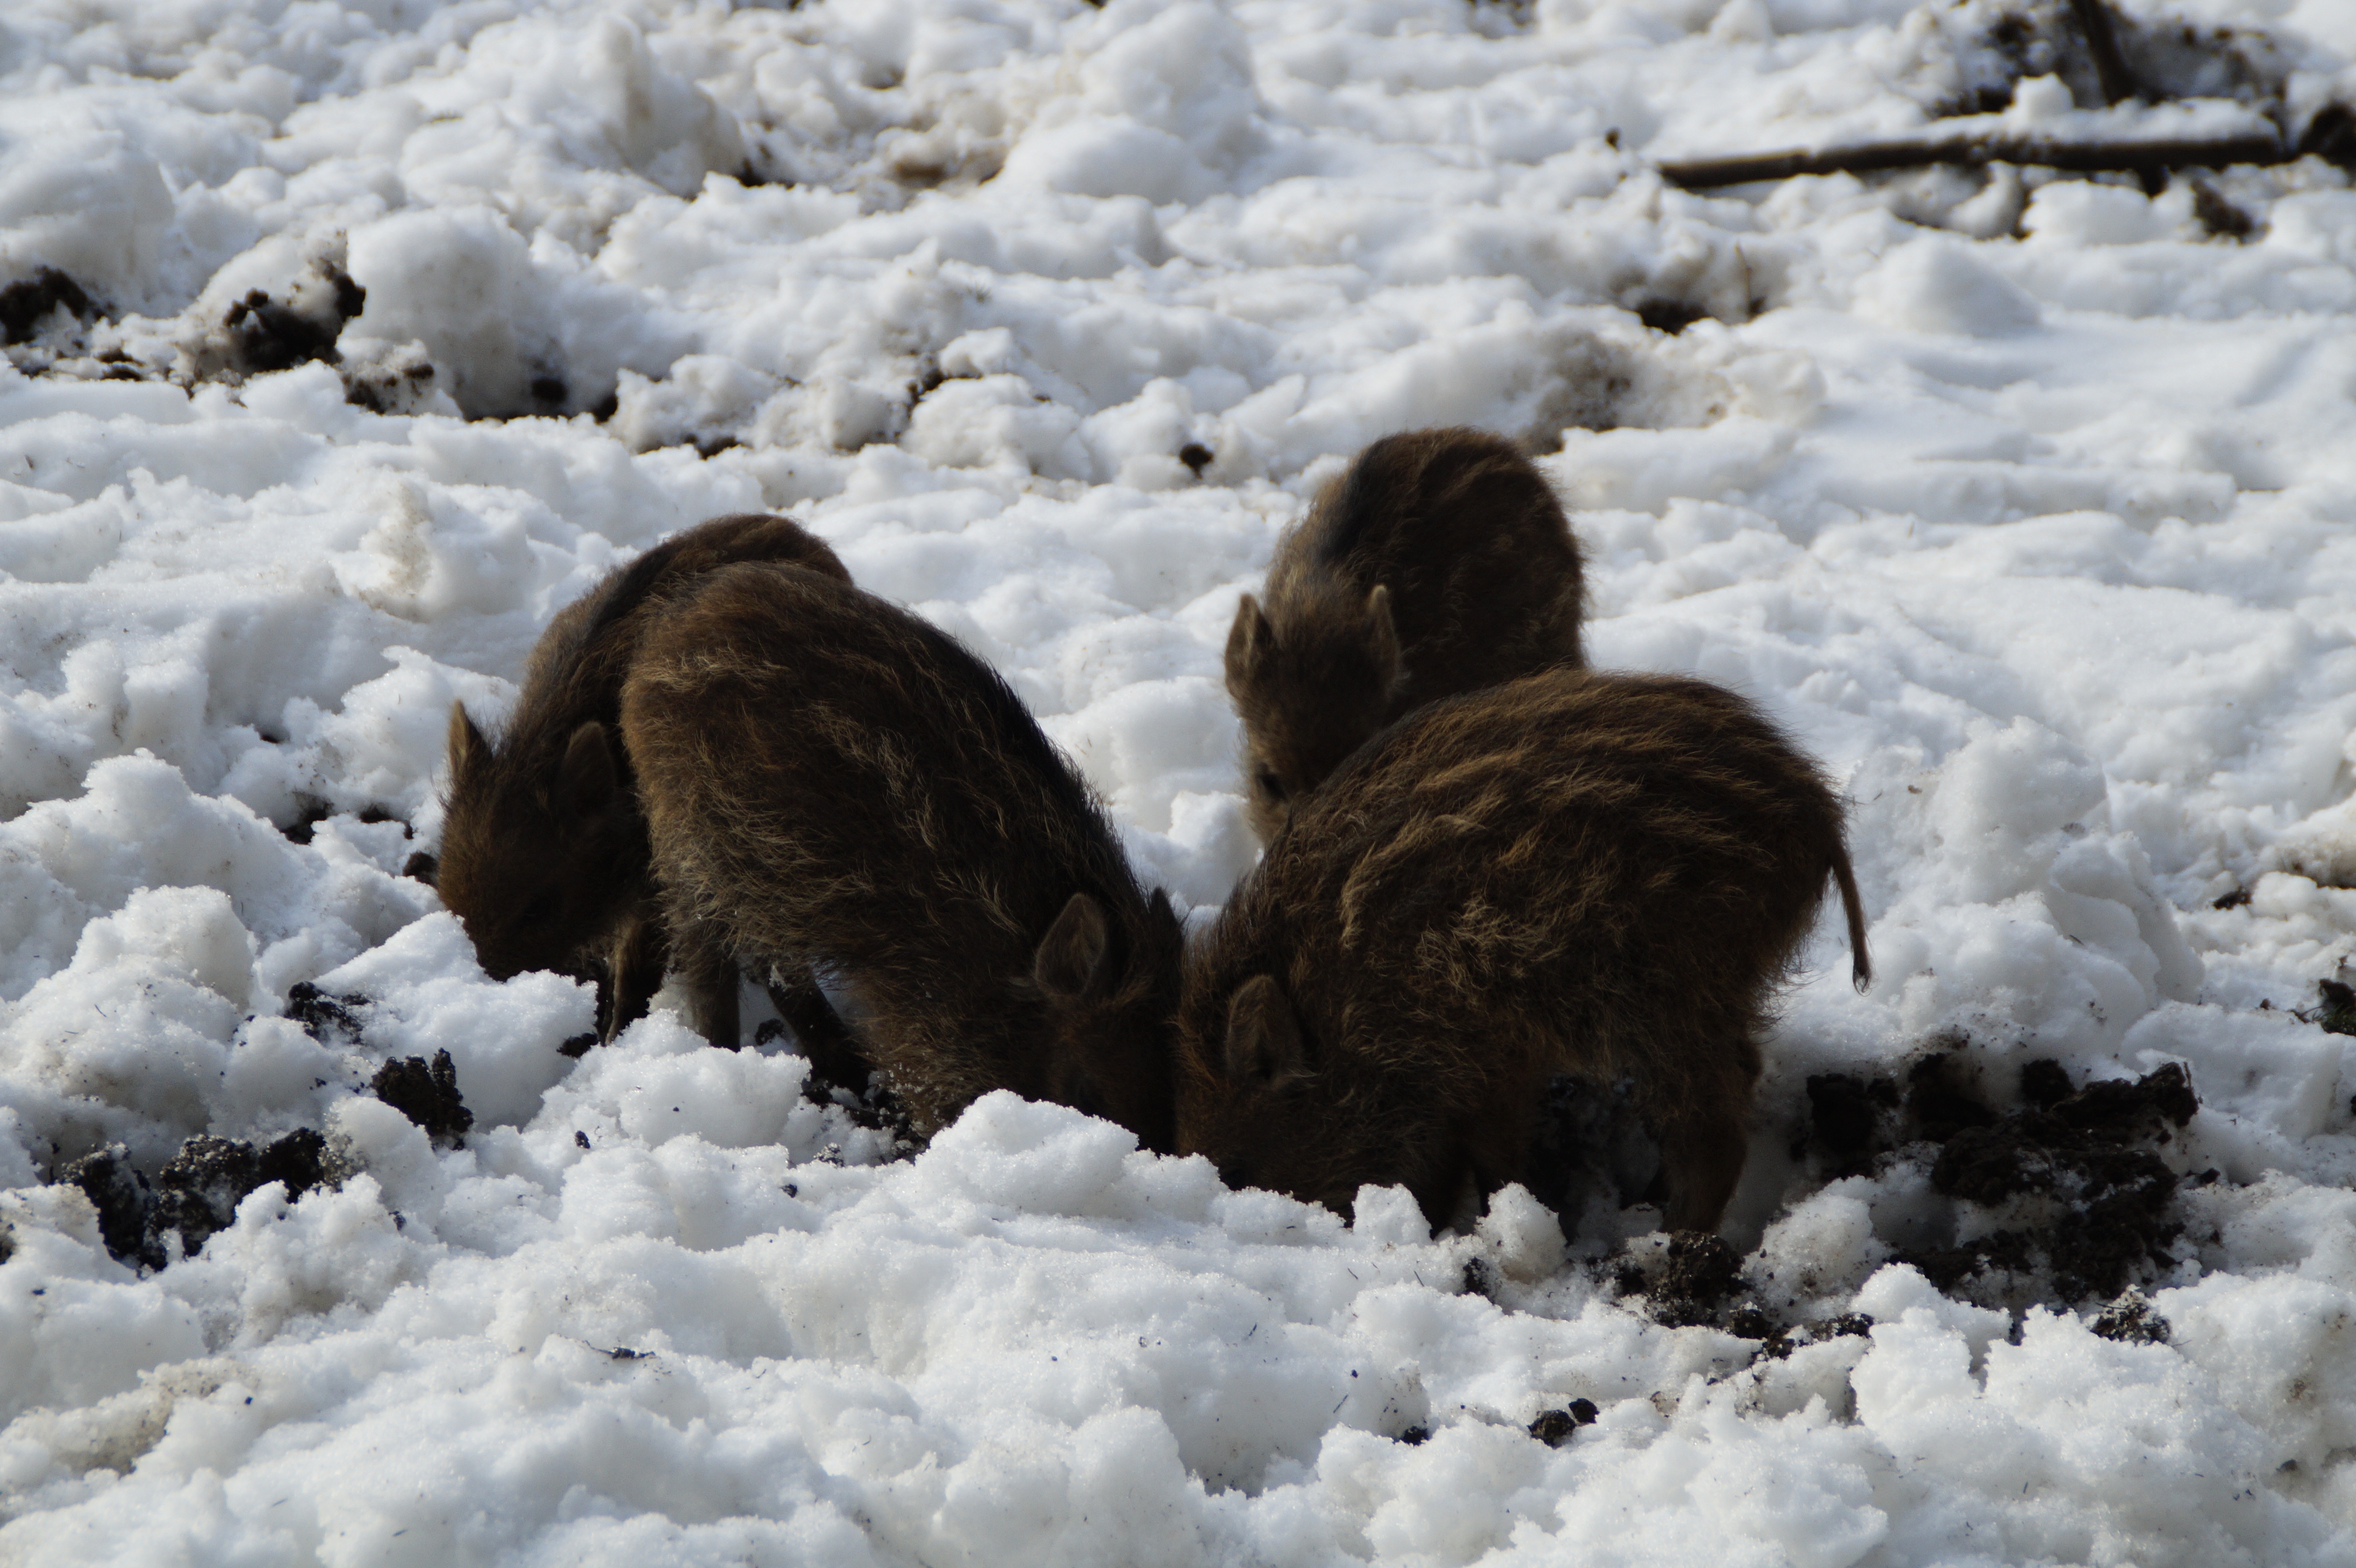
snow, cold, winter, wildlife, young, weather, child, season, children, piglet, litter, pig, dig, wintry, foraging, tundra, freezing, head drawing, brothers and sisters, little pig, wild boars, deer park, digging around